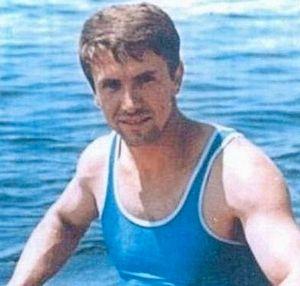
Aurel Vernescu, né le 23 janvier 1939 à Bucarest et mort le 1ᵉʳ décembre 2008 dans la même ville, est un kayakiste roumain pratiquant la course en ligne.